Jean-Louis Descloux

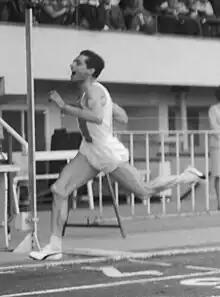
Descloux in 1966

Jean-Louis Descloux (born 3 November 1937) is a Swiss sprinter. He is best known for winning a bronze medal at the 1962 European Athletics Championships.